Ocean Ranger (video game)

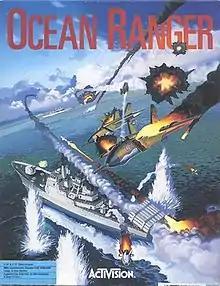

David Wilson reviewed the game for "Computer Gaming World", and stated that "While "Ocean Ranger" should by no means be considered a "serious" wartime simulation, it can certainly be considered "serious" fun. It is challenging, fast-paced, and graphically interesting."